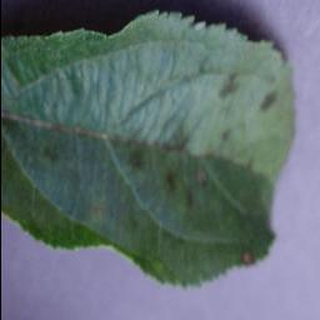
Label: apple_apple_scab